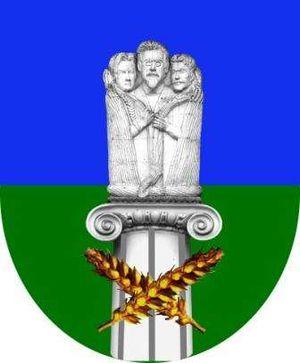
Kołaczkowo est une gmina rurale du powiat de Września, Grande-Pologne, dans le centre-ouest de la Pologne. Son siège est le village de Kołaczkowo, qui se situe environ 14 km au sud de Września et 82 km au sud-est de la capitale régionale Poznań.
Kołaczkowo est un village de Pologne, situé dans la voïvodie de Grande-Pologne. Il est le chef-lieu de la gmina de Kołaczkowo, dans le powiat de Września.